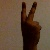
The image shows a hand gesture representing the number 2 in Indian Sign Language.